Giant squid

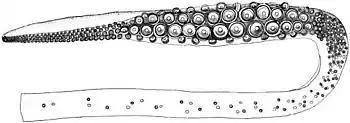
Tentacular club of "Architeuthis"

The inside surfaces of the arms and tentacles are lined with hundreds of subspherical suction cups, in diameter, each mounted on a stalk. The circumference of these suckers is lined with sharp, finely serrated rings of chitin. The perforation of these teeth and the suction of the cups serve to attach the squid to its prey. It is common to find circular scars from the suckers on or close to the head of sperm whales that have attacked giant squid.